Favus of Pannonhalma

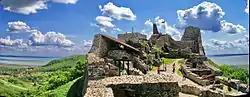
The castle of Szigliget, built by Abbot Favus between 1260 and 1262

Following the Mongol invasion, King Béla IV abandoned the ancient royal prerogative to build and own castles, promoting the erection of nearly 100 new fortresses by the end of his reign. The monarch and his son Duke Stephen jointly donated "an island of Lake Balaton" – Szigliget – with its accessories (villages, forests, vineyards, meadows, hayfields and fishponds) to the Pannonhalma Abbey in 1260 – prior to that, the landholding was the property of Atyusz III Atyusz then King Béla's cousin and royal prince John Angelos (or Kaloyan), who were "ispán"s of Zala County. Favus built a castle in the newly acquired field in just two years. Béla considered the fort as "strong and useful", as a result he took back Szigliget and its castle and handed over to his faithful confidant Maurice Pok in 1262, who possessed several landholdings in the region. According to historian Károly Kozák, Favus decided to build Szigliget Castle in order to be able to fight successfully in the event of an attack, as in Pannonhalma, and to provide shelter for the surrounding population. In addition, it was important for the connection between the large estates of the Benedictine abbeys of Pannonhalma, Tihany, Zalavár, Somogyvár and Almád, which are scattered in Transdanubia. In contrast, Annamária Bartha considers Béla IV initiated the process, who, in order to increase the military resistance of the kingdom, delegated to his subjects the task of building the castle, giving it possession for their construction and maintenance. Béla chose the Pannonhalma Abbey in the region because of their financial resources, which exceeded the wealth of the surrounding genera (e.g. Atyusz and Pok). It is possible that Béla IV handed over the castle to Maurice Pok because a civil war broke out between him and his son Duke Stephen, and he wanted to entrust the fortifications of his kingdom to militarily skilled nobles.